Asparuh Peak

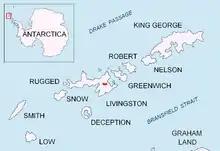
Location of Bowles Ridge on Livingston Island in the South Shetland Islands.

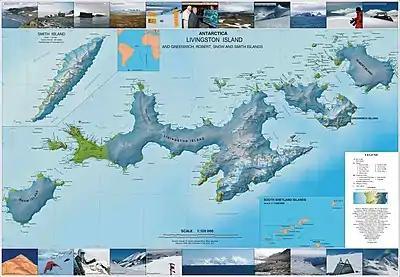
Topographic map of Livingston Island, Greenwich, Robert, Snow and Smith Islands.

Asparuh Peak is a peak situated on Livingston Island, Antarctica. The peak rises to 760m in Bowles Ridge and is linked to the Melnik Ridge by the 575m high Yankov Gap. It was named after Khan Asparuh of Bulgaria, 668-700 AD, who incorporated by treaty the territory between the Balkan Mountains and the Danube in 681 AD.